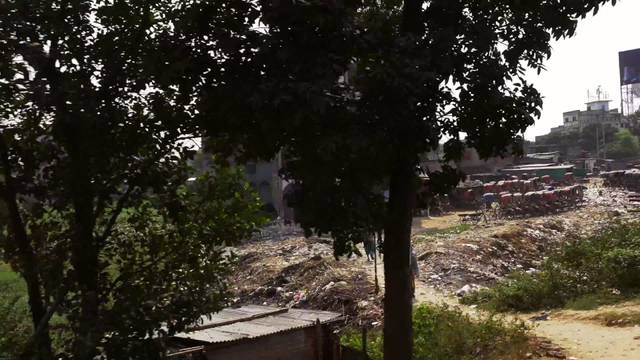
Region: Bangladesh
Coordinates: 23.862, 90.406